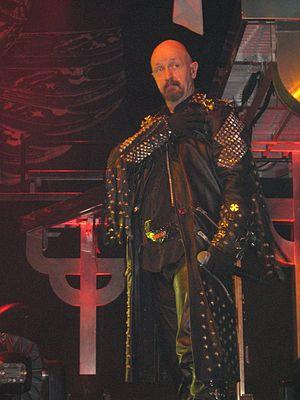
La mode heavy metal désigne l'allure vestimentaire et l'apparence physique que se donnent, au milieu des années 1970, certains des fans de la musique heavy metal, également appelés metalleux.
Judas Priest est un groupe de heavy metal traditionnel britannique, originaire de Birmingham. Fondé en 1969 par le guitariste K. K. Downing et le bassiste Ian Hill, Judas Priest est l'un des groupes les plus influents de la scène heavy metal, notamment grâce à la voix au registre très étendu du chanteur Rob Halford, à son style musical caractérisé par l'utilisation de deux guitaristes solistes, et à ses performances scéniques hautes en pyrotechnie. Il est aussi reconnu comme l'un des leaders de la new wave of British heavy metal.